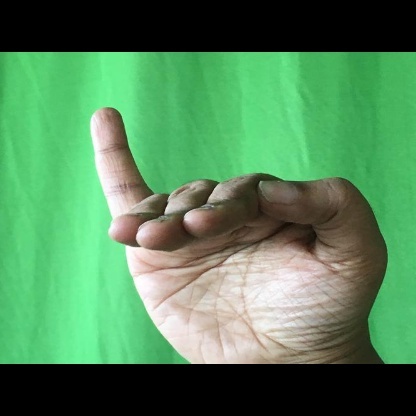
Mudra: Hamsapaksha